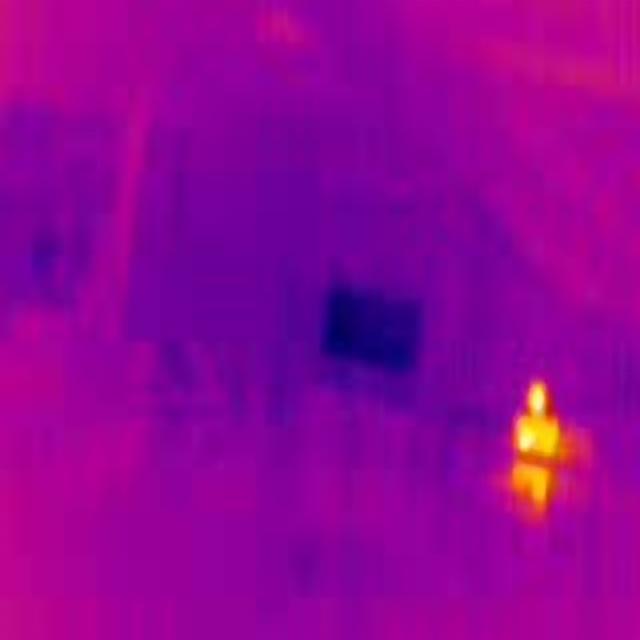
Detected objects:
label: person